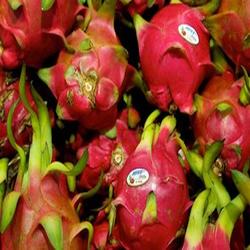
Label: Dragonfruit